Colour (film)

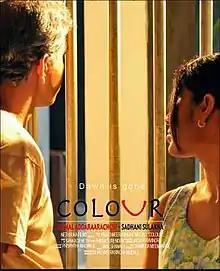

Colour is a 2012 Sri Lankan Sinhala romantic drama film directed by Isuru Weerasinghe Mudali and co-produced by Hiranthi Samarasinghe and Palitha Samarasinghe. It stars Kamal Addararachchi and new coming actress Sandhani Sulakna in lead roles along with Udayanthi Kulatunga and Anjela Seneviratne. Music composed by Sanka Dineth. It is the 1244th Sri Lankan film in the Sinhala cinema.